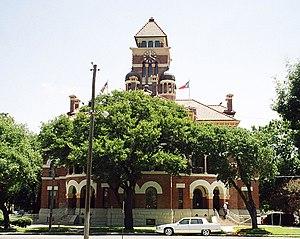
Le comté de Gonzales, en anglais : Gonzales County, est un comté situé dans le sud-centre de l'État du Texas aux États-Unis. Fondé le 17 mars 1836, son siège de comté est la ville de Gonzales. Selon le recensement des États-Unis de 2010, sa population est de 19 807 habitants, estimée, en 2017, à 20 893 habitants. Le comté a une superficie de 2 771 km², dont 2 765 km² en surfaces terrestres.